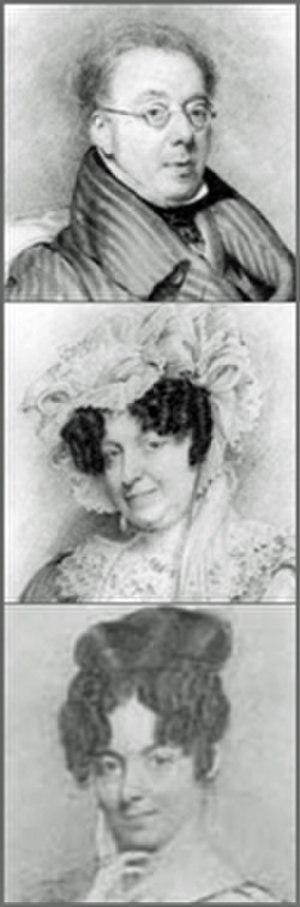
Benjamin Disraeli, né le 21 décembre 1804 et mort le 19 avril 1881 à Londres, est un homme d'État et écrivain britannique, Premier ministre du Royaume-Uni à deux reprises. Il joue un rôle central dans la création du Parti conservateur moderne dont il formalise la doctrine. Par sa grande influence sur la politique étrangère, il a associé les conservateurs à la gloire et à la puissance de l'Empire britannique.